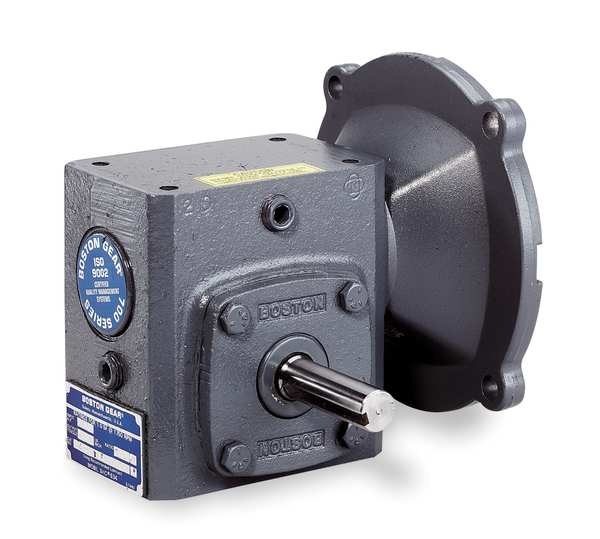
Speed Reducer, C-Face, 210TC/250UC, 50:1
Speed Reducer, Input Connection Type C-Face, Gear Type Worm, Output Shaft Type Round, Maximum Output Speed 35 RPM, Motor Frame Designation 210TC/250UC, Worm Center Distance 6 in, Base to Center 6.5 in, Gear Ratio 50:1, Rotation CW/CCW, Maximum Input Horsepower 6.1 hp, Maximum Output Torque 9378 in-lb, Overhung Load Capacity 2,400 ft-lb, Mounting Orientation Any Angle, Housing Material Cast Iron, Bearing Type Tapered Roller, Gear Material Hardened and Ground Steel graingerSKU: 1L884, mscSKU: , zoro_no: G9827264, mongo_id: 65bbe72c3aaddbd5a907c987
Brand: Boston Gear
Category: Business & Industrial > Hotel & Hospitality > Hospitality Supplies > Underbar Equipment > Speed Rails